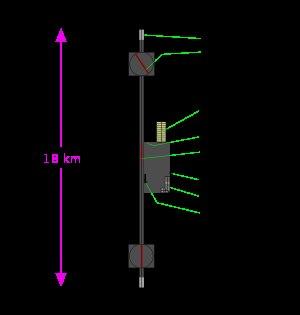
La voie d'essai de l'aérotrain d'Orléans est une ligne expérimentale de transport guidé de type monorail, construite en 1968. Elle s'étend sur 18 km entre Saran et Ruan dans le département du Loiret, en région Centre-Val de Loire en France.